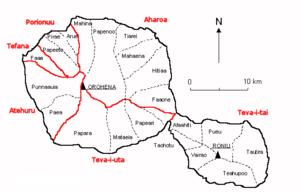
Fédérations politiques de Tahiti au s.XVIIIè, en rouge. En noir, les districts actuels.